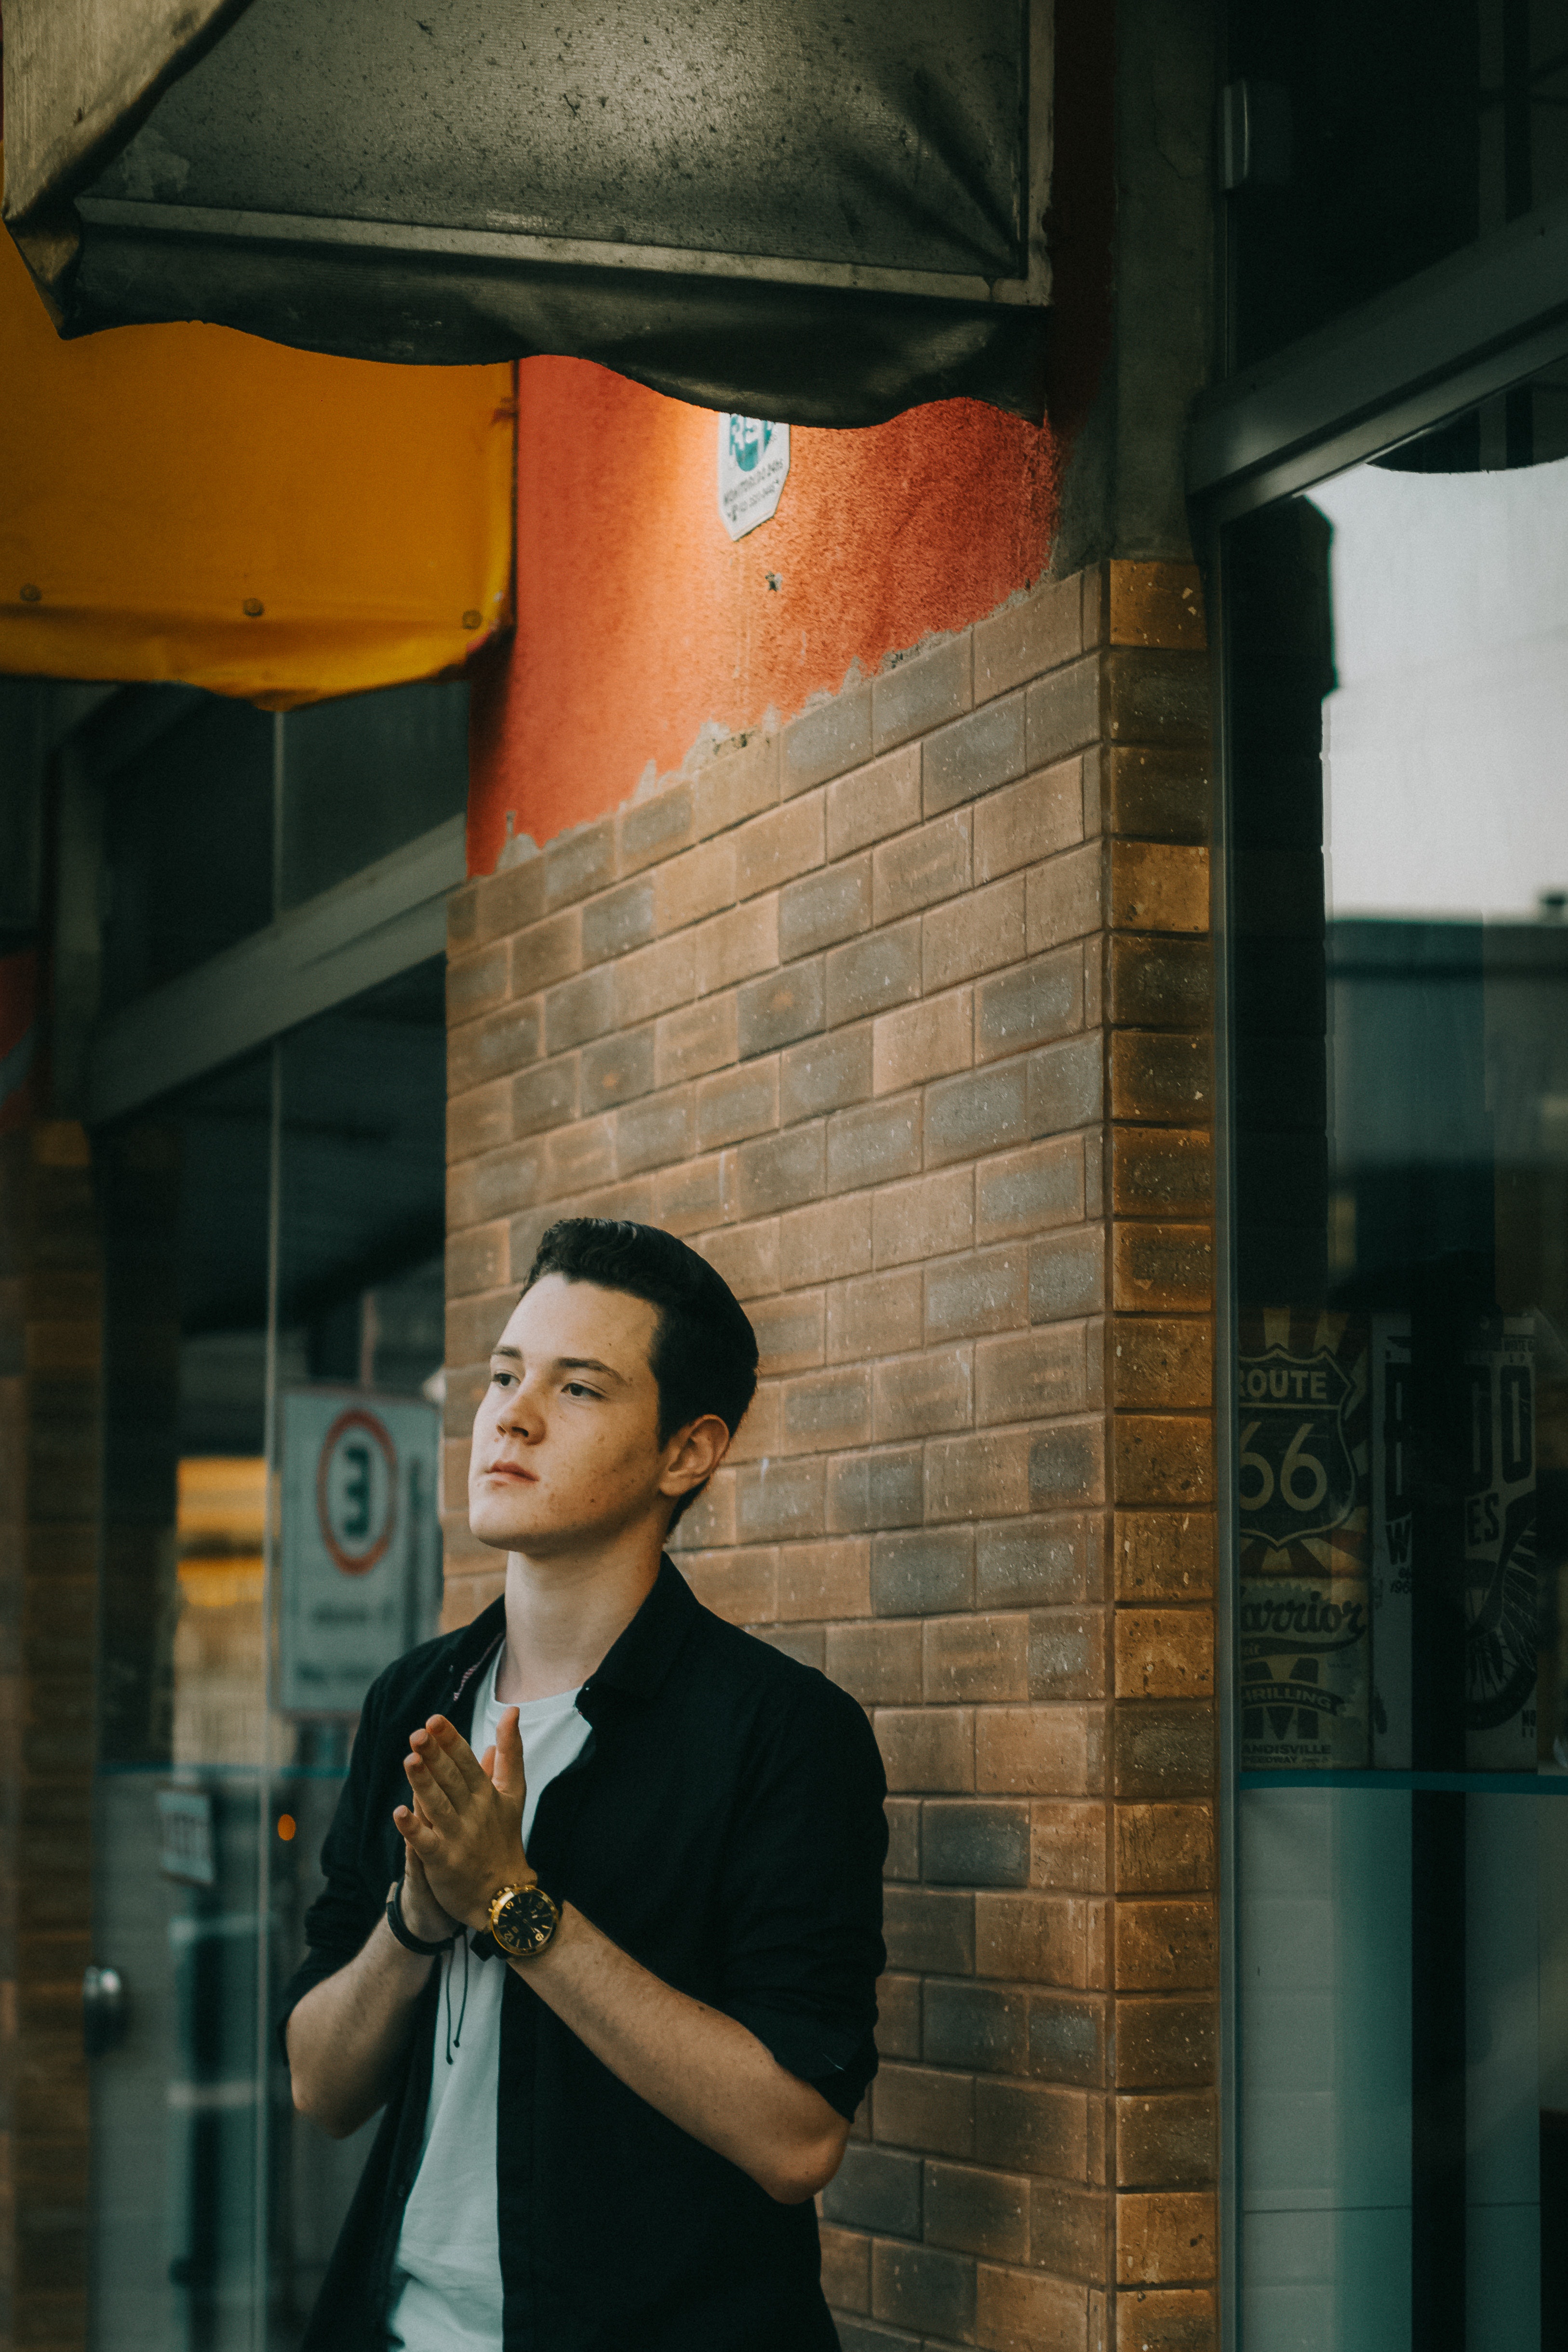
snapshot, photography, architecture, street, temple, gentleman, smoking